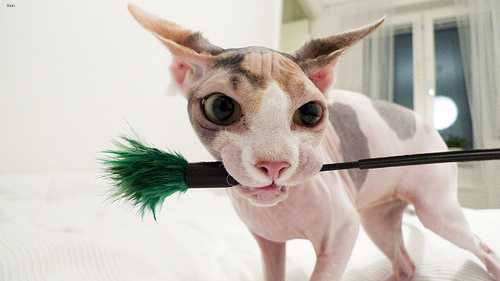
Breed: sphynx